James Chaney

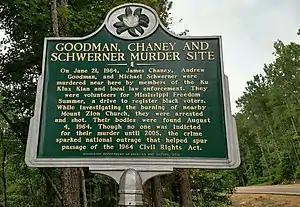
State of Mississippi roadside marker denoting the location where the 1964 murders of American civil rights workers Goodman, Chaney, and Schwerner took place

The murders of James Chaney, Michael Schwerner, and Andrew Goodman outside of Philadelphia, Mississippi, being pivotal to the events of the Freedom Summer and the Civil Rights Movement as a whole, is referred to in Alice Walker’s "Meridian," which was published in 1976. It is referred to as being a deciding factor for not just the SNICK movement within the state of Mississippi, but for main characters Truman and Lynne to settle on going to Mississippi to further advocate for the movement. It was considered “the worst place in America for black people" (Walker, 136) at this time, and as such required extensive effort to improve. Alice Walker’s Meridian, while following fictional characters, refers to key moments of the Civil Rights protests such as this for context and clarity.